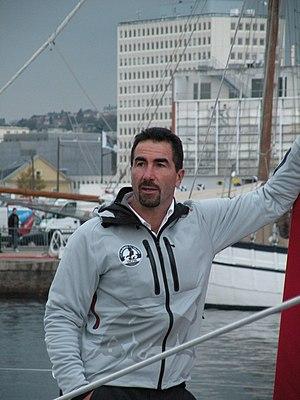
Le co-skipper de DCNS 1000, Luc Alphand, au Havre lors de la Transat Jacques Vabre 2011.
Luc Alphand, né le 6 août 1965 à Briançon dans les Hautes-Alpes, est un sportif français. Il a d'abord été skieur, spécialiste de la vitesse, vainqueur du classement général de la coupe du monde en 1997 restant à ce jour le dernier français à avoir gagné le « gros globe », et seulement le deuxième, 30 ans après Jean-Claude Killy. Après sa retraite du ski à 32 ans, fin 1997, il commence une nouvelle carrière sportive comme pilote automobile, gagnant notamment le rallye Dakar en 2006. En 2011, nouveau défi, il apprend la navigation et se lance dans la Transat Jacques-Vabre. Il est également consultant sportif à la télévision pour France Télévisions lors des Jeux olympiques d'hiver et du rallye Dakar. Il est le père d'Estelle Alphand, de Nils Alphand et de Sam Alphand.